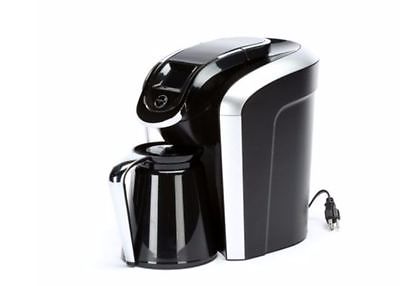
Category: coffee maker